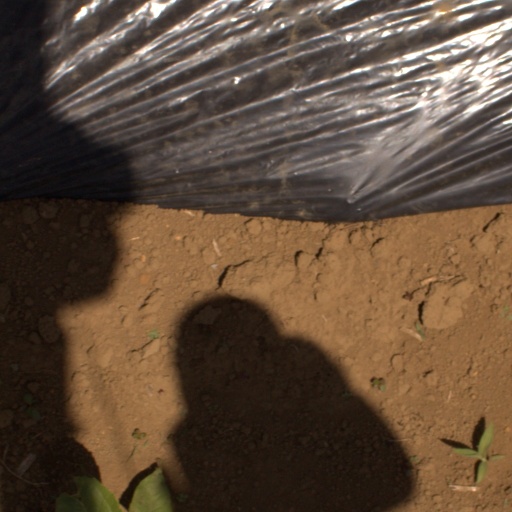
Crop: Jerusalem artichoke